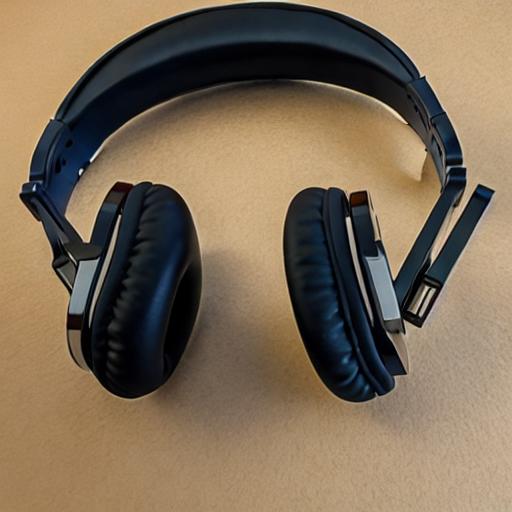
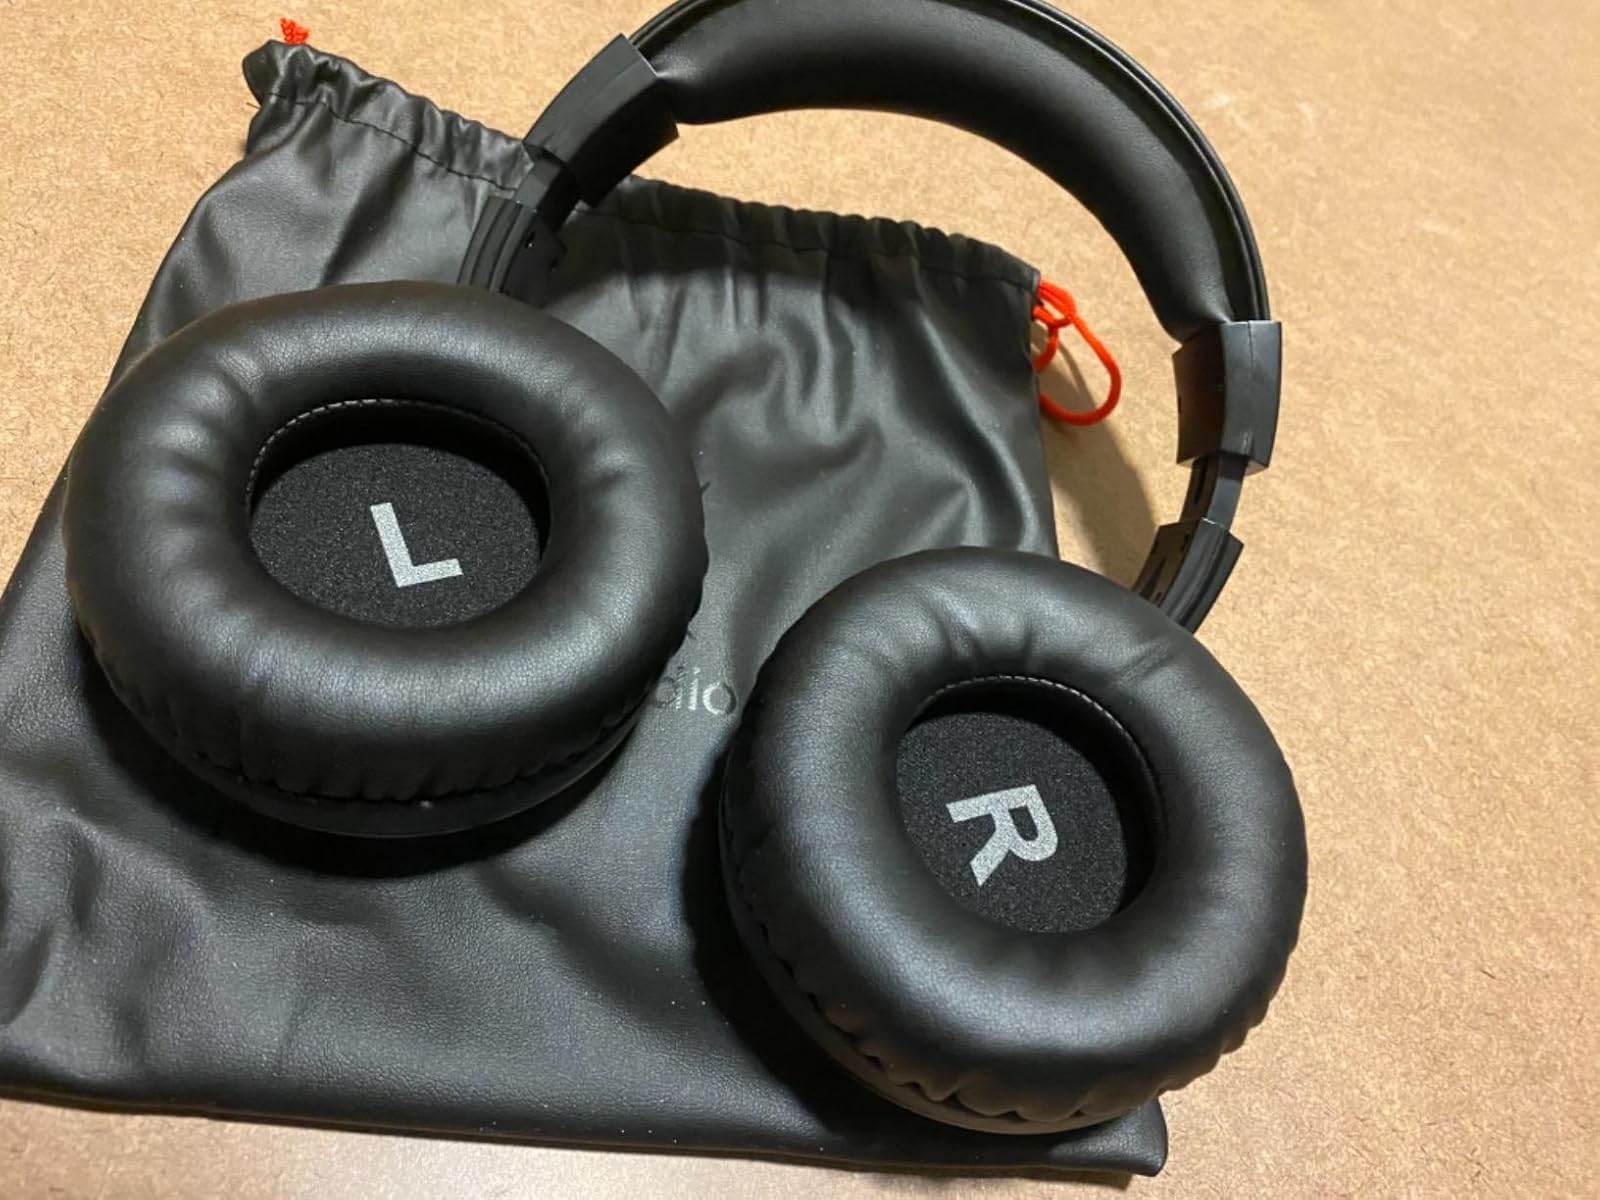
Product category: headphones
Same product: no